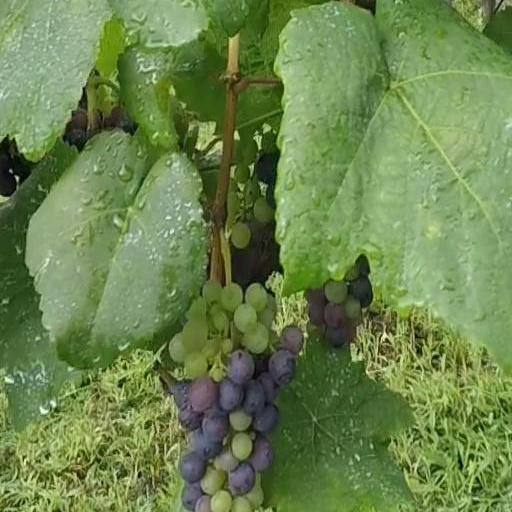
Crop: grape